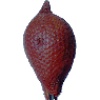
Label: Salak 1